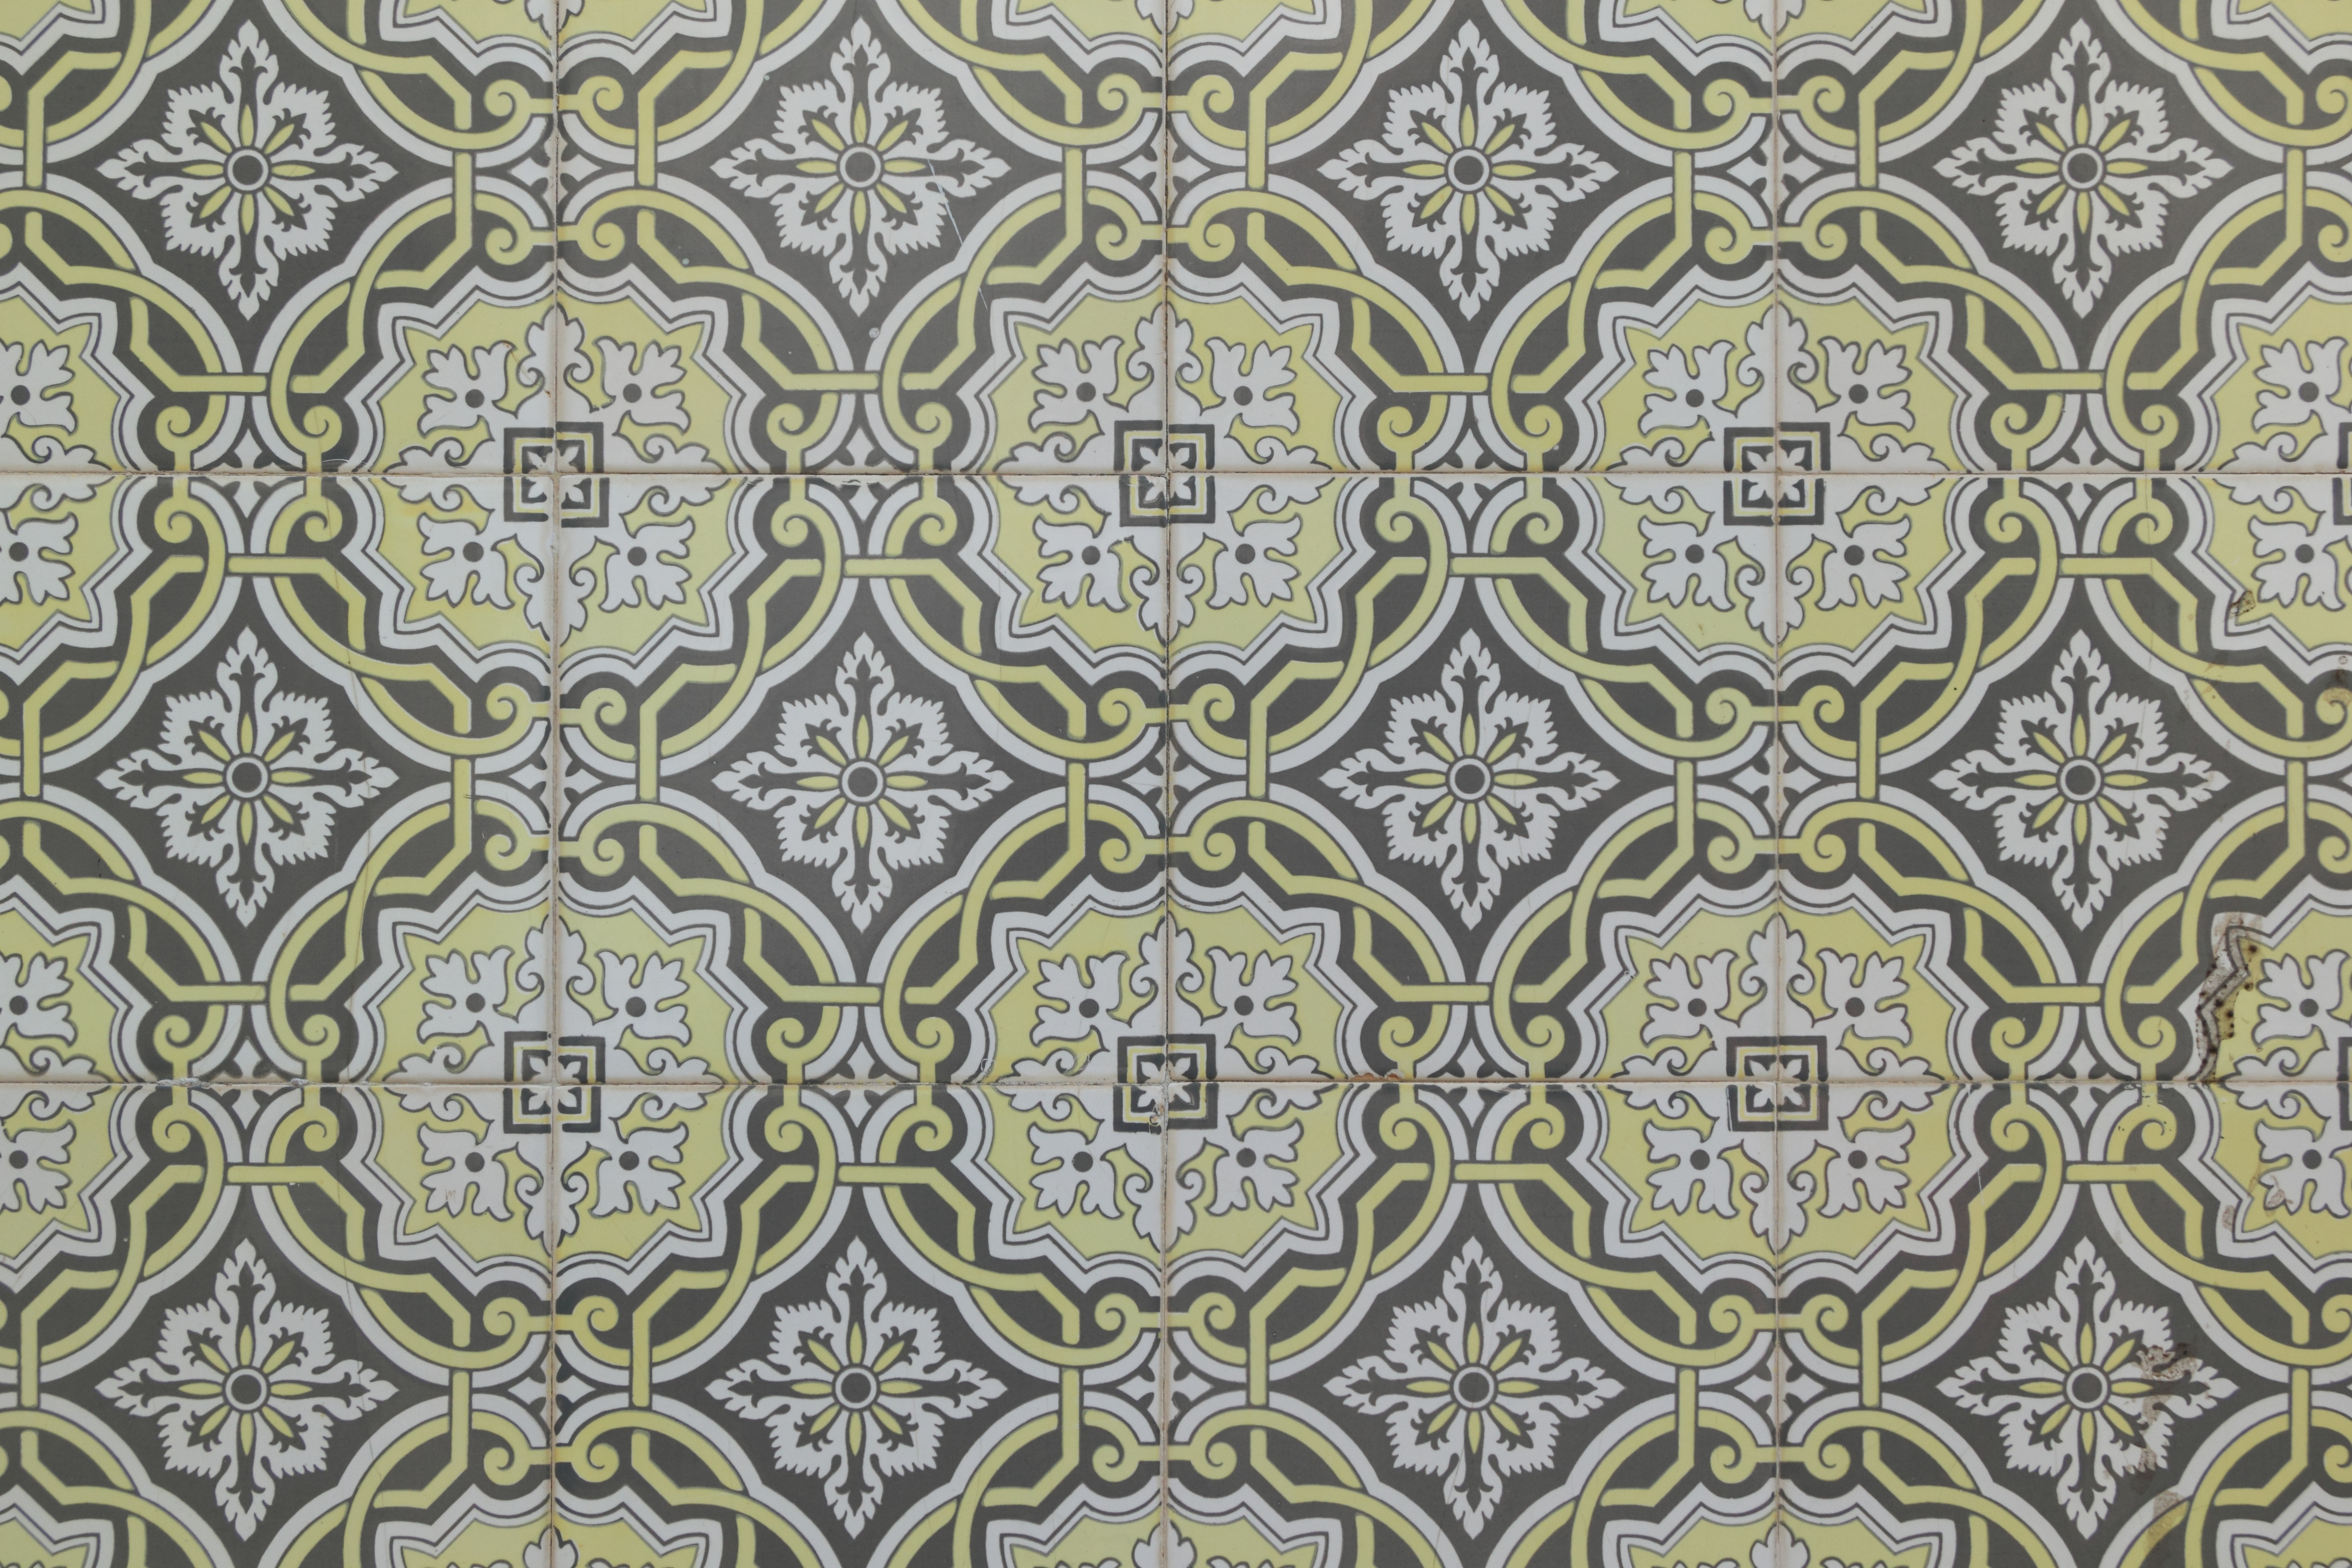
floor, wall, pattern, line, ceramic, circle, art, design, tiles, wallpaper, portugal, regular, covering, flooring